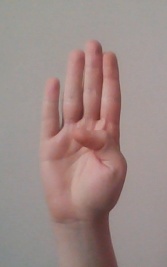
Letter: kaaf